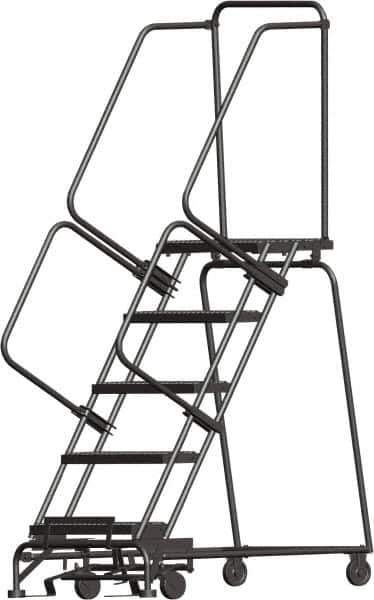
Ballymore - 83" 5 Step Ladder - 350 Lb Capacity, 50" Platform Height, 20" Base Width x 51" Depth, Perforated Tread
Item #: 74580317 Brand: Ballymore Model #: SW520PSU Exact Tooling IR#: 04 Features and Benefits Steel is used for general purpose applications and has a high tensile strength. It is heavier than aluminum. Product Specifications Type Ladder Number of Steps / Rungs 5 Height (Inch) 83 Load Capacity (Lb.) 350 Base Width (Inch) 20 Base Depth (Inch) 51 Material Steel Type of Tread Perforated Tread Platform Height (Inch) 50 Platform Width (Inch) 16 Platform Depth (Inch) 14
Brand: Ballymore
Category: Hardware > Tools > Ladders & Scaffolding